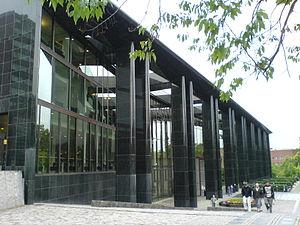
La larvikite est une roche magmatique originaire de la région de Larvik, en Norvège, où elle est reconnue depuis 2007 comme pierre nationale.